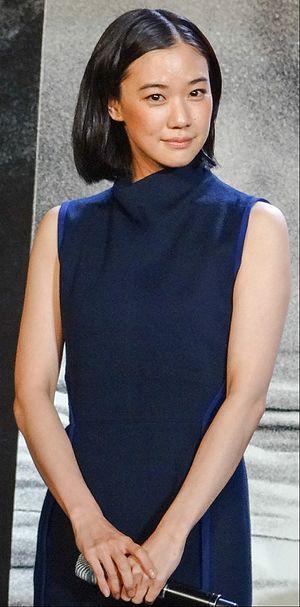
Yū Aoi, ou Yu, Yuu est une actrice japonaise qui débute en 2001.